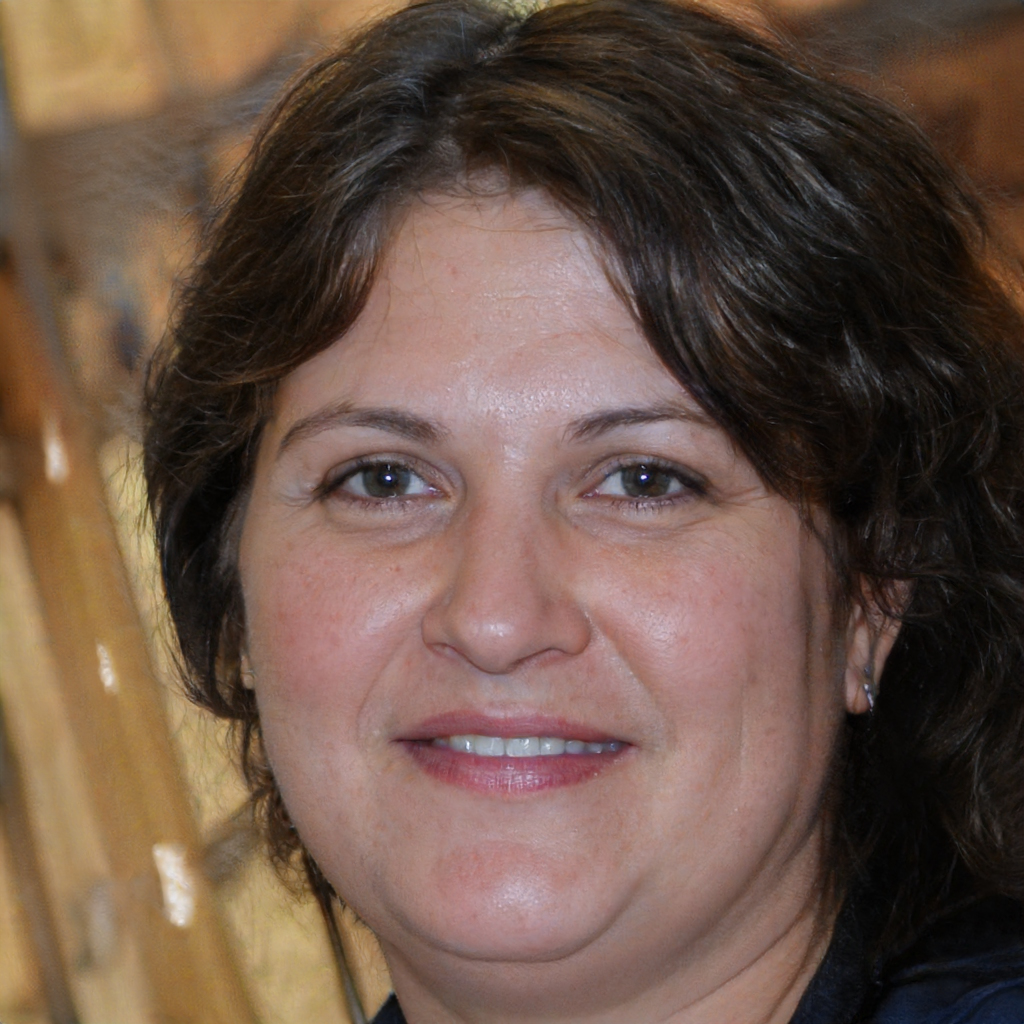
Gender: Female